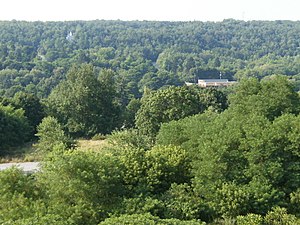
Centralia (Pennsylvania)
Centralia er en amerikansk næsten spøgelsesby i staten Pennsylvania. Befolkningstallet er faldet fra over 1.000 i 1980 til 63 i 1990 til kun 10 indbyggere som følge af en kulminebrand der har brændt under byen siden 1962.